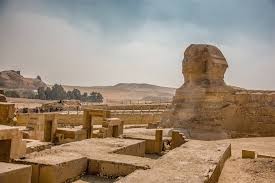
Landmark: Pyramids of Giza